Drunken Monkey (film)

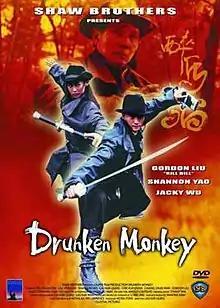

Drunken Monkey is a 2003 Hong Kong martial arts comedy film starring and directed by Lau Kar-leung in his last film directorial effort before his death on 25 June 2013. The film co-stars Wu Jing, Lau Wing-kina, and Shannon Yao. It was the first kung fu film released by the Shaw Brothers Studio in over 2 decades as well as the first Shaw Brothers movie to be released in the 21st century.